High Peak Junction

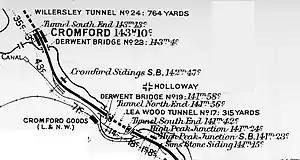
Midland Railway plan showing the workshop at the base of the incline of the C&HPR and High Peak Junction south of Leawood Tunnel

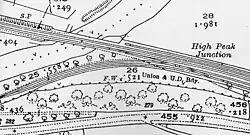
"High Peak Junction" with the Midland Railway, as shown on an old OS map.

There was no act of Parliament authorizing a branch line to connect the C&HPR to the Midland main line, but its construction and opening (on 21 February 1853) were confirmed in Section 6 of the Cromford and High Peak Railway Act 1855 (18 & 19 Vict. c. lxxv).